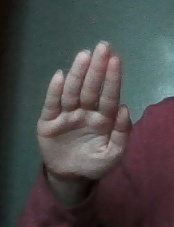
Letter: seen